Mowat ministry

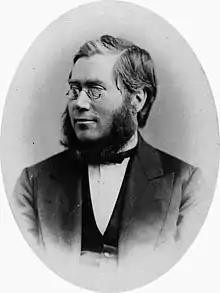
Portrait as premier in 1873

The Mowat ministry was the combined cabinet (formally the Executive Council of Ontario) that governed Ontario from October 25, 1872, to July 21, 1896. It was led by the 3rd Premier of Ontario, Oliver Mowat. The ministry was made up of members of the Liberal Party of Ontario, which commanded a majority of the seats in the Legislative Assembly of Ontario.